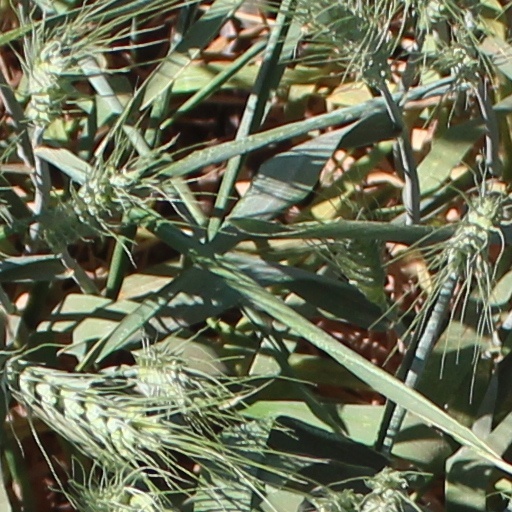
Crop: wheat